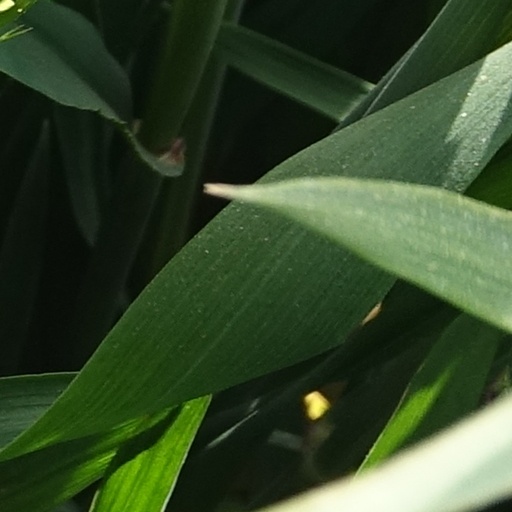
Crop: wheat